Parasitology

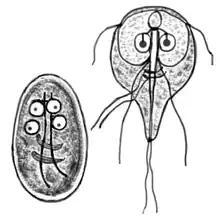
Cyst and imago of "Giardia lamblia", the protozoan parasite that causes giardiasis. The species was first observed by Antonie van Leeuwenhoek in 1681.

Antonie van Leeuwenhoek observed and illustrated "Giardia lamblia" in 1681, and linked it to "his own loose stools". This was the first protozoan parasite of humans that he recorded, and the first to be seen under a microscope.